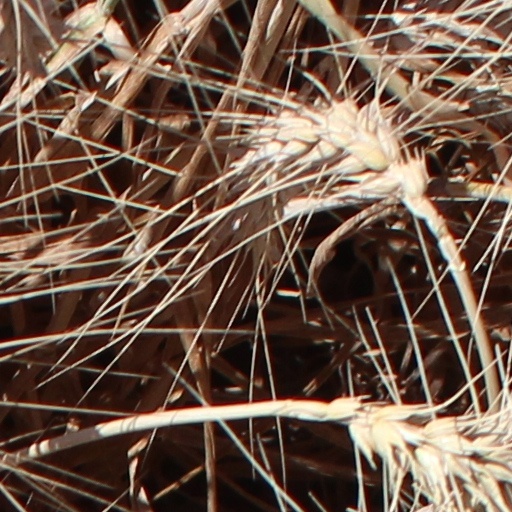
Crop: wheat